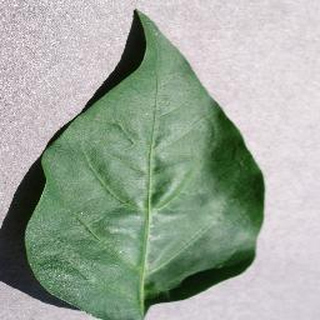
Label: healthy_bell_pepper